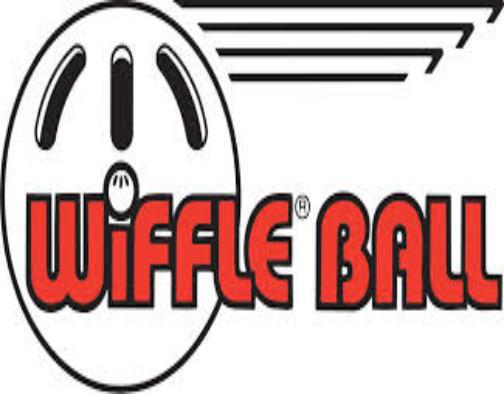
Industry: Sports